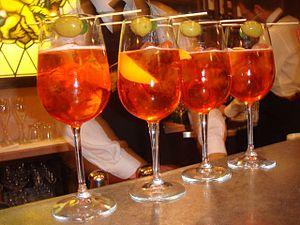
Un cocktail officiel de l'IBA est un cocktail sélectionné par l'International Bartenders Association pour le concours mondial de cocktail. Ces mélanges sont ainsi parmi les plus notables et les plus fréquents des cocktails qu'on peut trouver à travers le monde.
Le spritz est un cocktail alcoolisé largement consommé en apéritif dans les grandes villes de la Vénétie et du Frioul-Vénétie Julienne, et également répandu dans toute l'Italie.